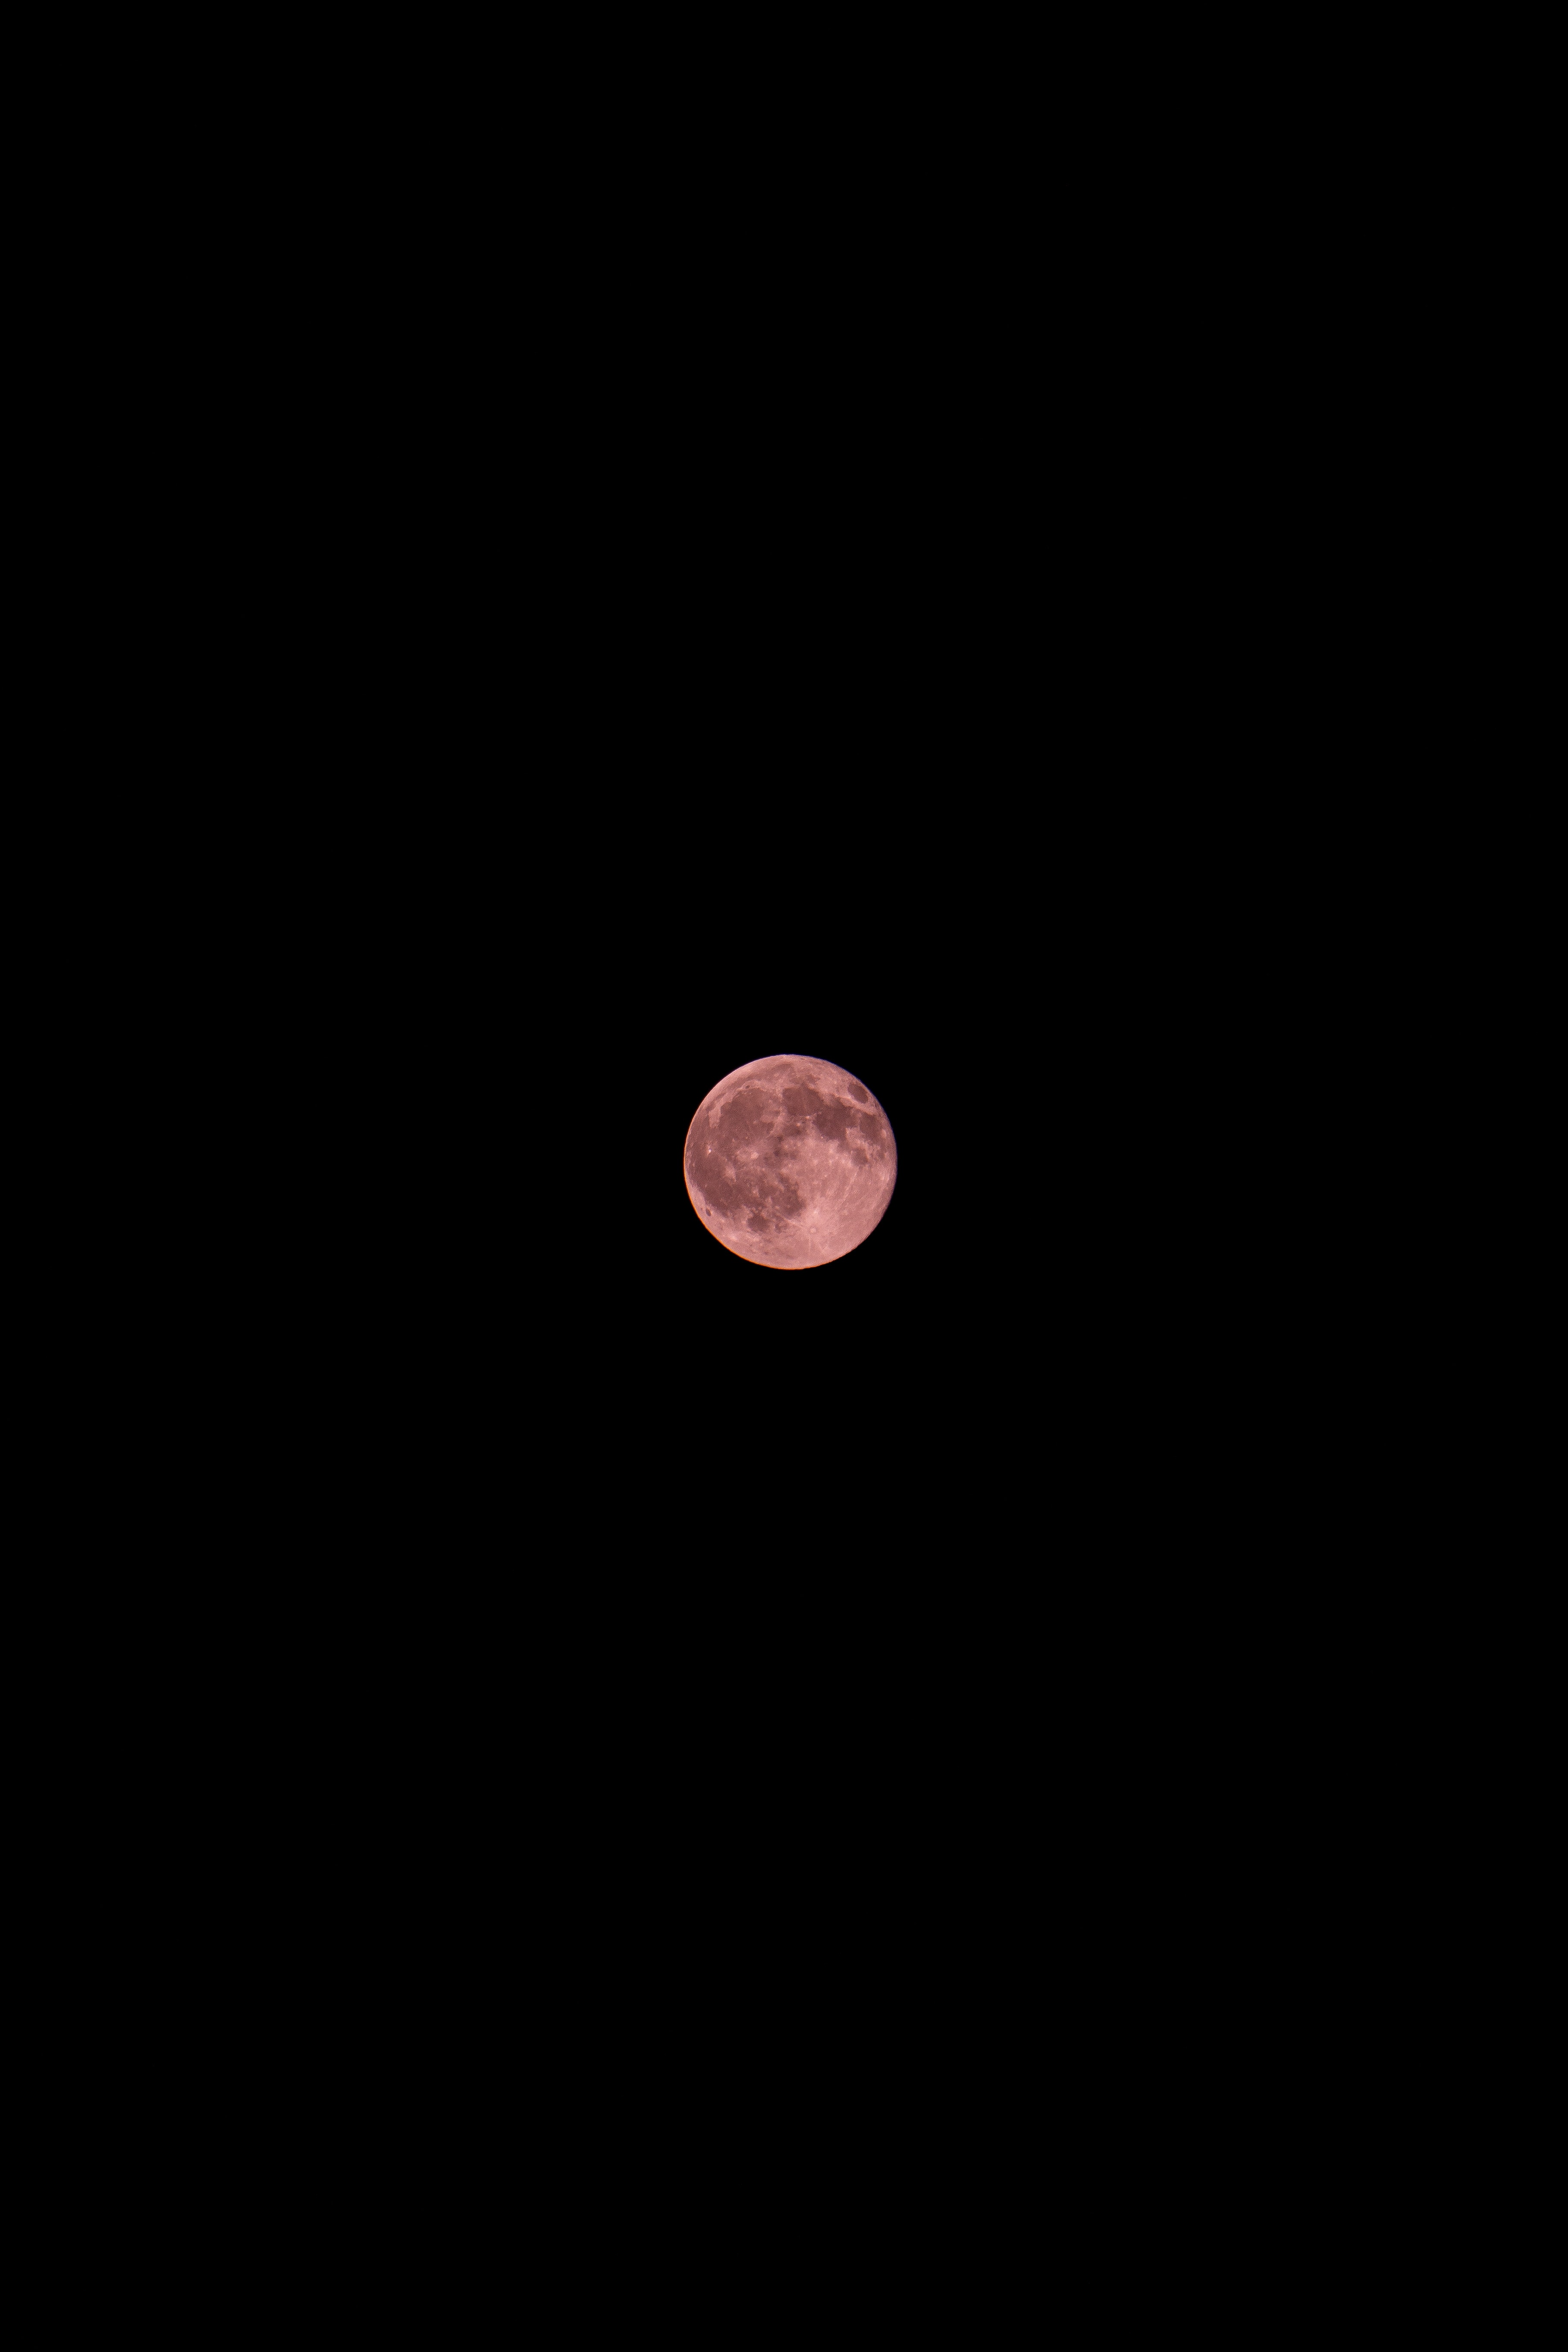
moon, full moon, sky, plant, twig, astronomical object, moonlight, circle, event, celestial event, midnight, astronomy, darkness, sphere, tree, science, font, magenta, night